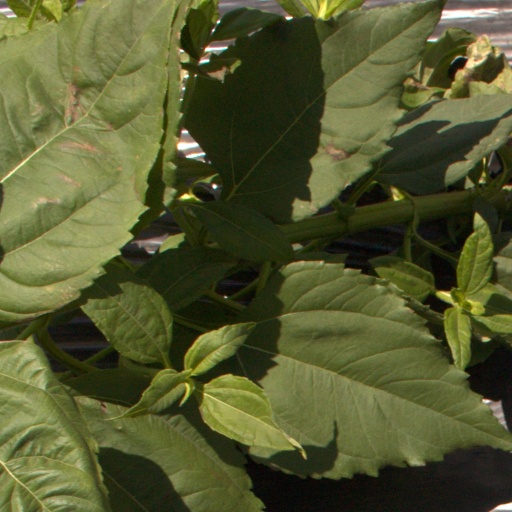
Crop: Jerusalem artichoke